Rock-cut architecture of Cappadocia

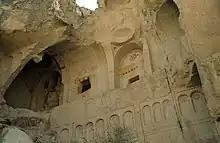
Karanlık Kilise in Göreme

The initial Christian settlement of the region came in the first centuries AD, starting with hermits who retreated into the seclusion of the tough landscape from the Christian community at Caesarea. They either settled in caves that already existed or dug their own residences in the cliffs. Since they were seeking solitude rather than protection from enemies, they largely made their homes above ground level. After the Christian church was re-organised under the Cappadocian Fathers (Basil of Caesarea, Gregory of Nyssa, and Gregory of Nazianzus) in the fourth century AD, ever larger groups of Christians followed them over the next few centuries, settling in Cappadocia and building cloistered communities, which meant that they needed ever more and ever larger residential and religious spaces. Meanwhile, in the fourth century, the Isaurians invaded, in the fifth century the Huns, and finally in the sixth century the Sassanid Persians; in 605 the city of Caesarea was conquered during the Byzantine–Sasanian War of 602–628. These incursions sparked the intensive construction of rock-cut buildings below and above ground, including whole cities. The design of these structures was principally shaped by security and defensive concerns. From 642, the Arabs began to invade the region and these concerns grew increasingly significant, with the result that Christian communities continued to live in the region for three centuries, secure from raids. Eventually, the Byzantines regained control over Cappadocia and under their rule Christianity and Christian architecture in Cappadocia entered a golden age. By the eleventh century, roughly three thousand churches had been carved in the rocks.